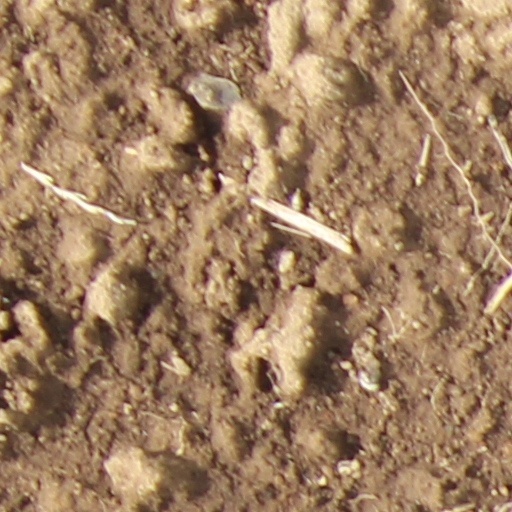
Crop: wheat